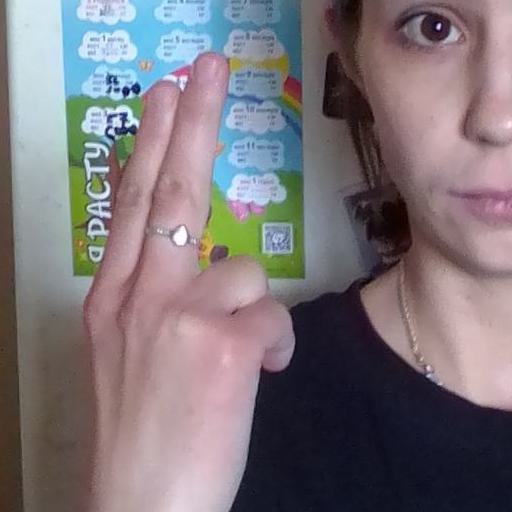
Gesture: two_up_inverted